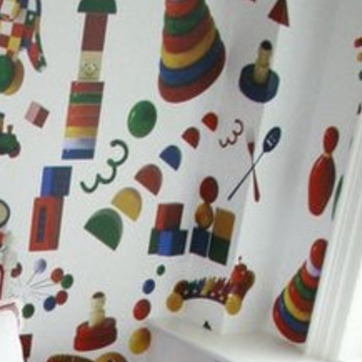
Material: wallpaper